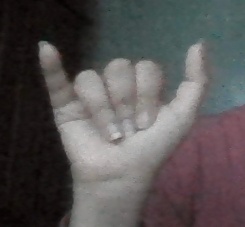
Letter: ya